Ipirvik

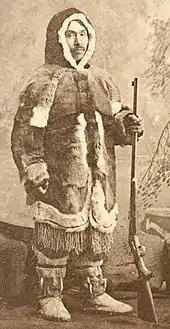
Ipirvik at an exposition

In 1860, Ipirvik and Taqulittuq met Charles Francis Hall, and worked closely with him as he sought to trace Inuit oral traditions about the 16th-century expedition of Martin Frobisher. Taqulittuq worked principally as Hall's translator, while Ipirvik served as guide and hunter. Having located the original site of Frobisher's attempted settlement, Hall returned to the United States in 1862, bringing Ipirvik, Taqulittuq and their infant son Tukerliktu along with him.